Javi Montero

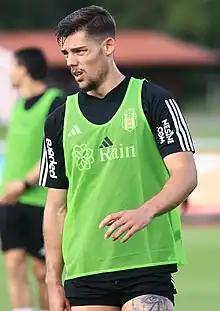
Montero with Beşiktaş in 2023

Francisco Javier "Javi" Montero Rubio (born 14 January 1999) is a Spanish professional footballer who plays for Racing de Santander. Mainly a central defender, he can also play as a left-back.